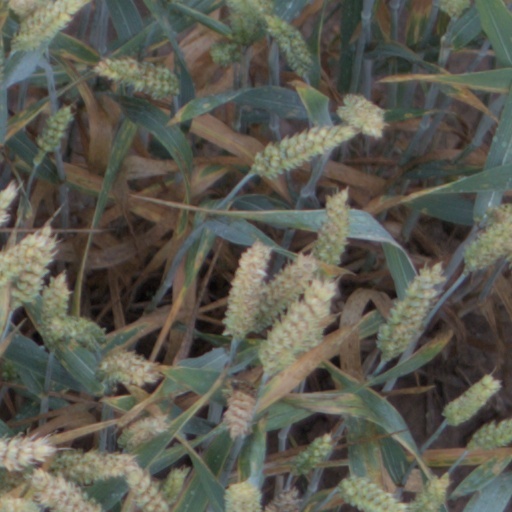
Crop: wheat